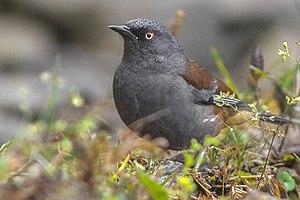
L'Accenteur immaculé est une espèce de petit passereau de la famille des Prunellidae.